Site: brandenburg
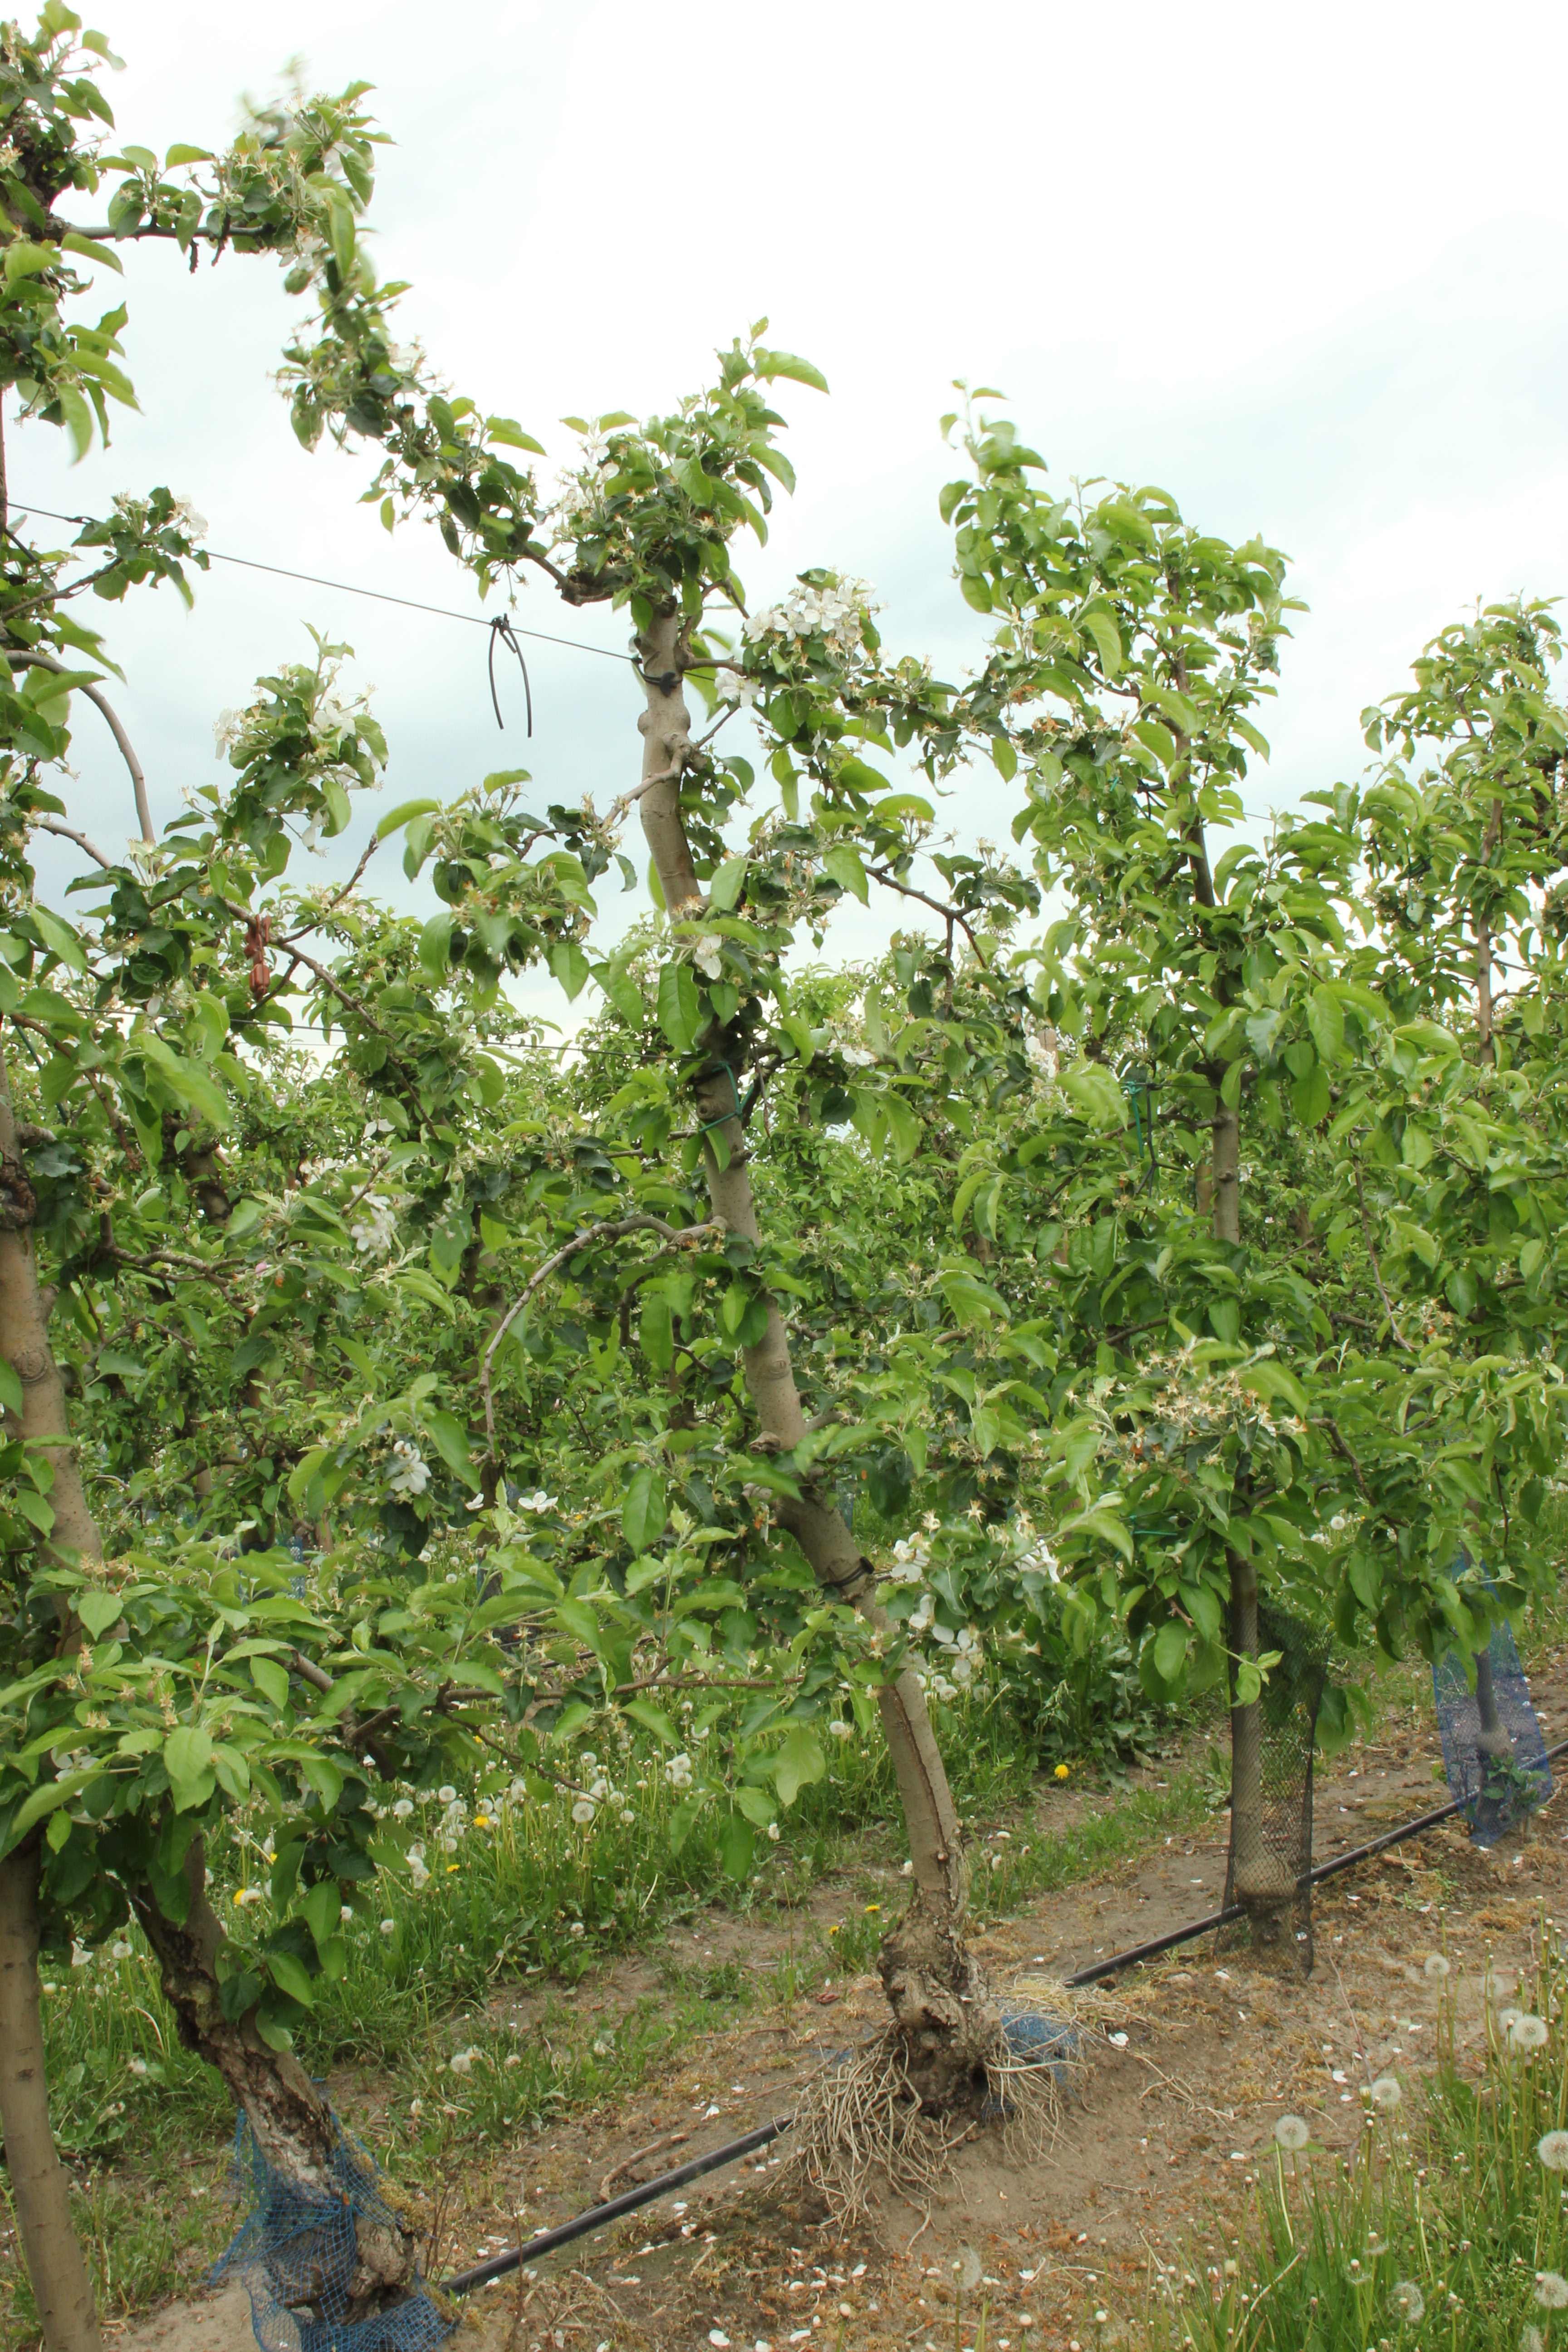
Growth stage (BBCH 67): Flowering